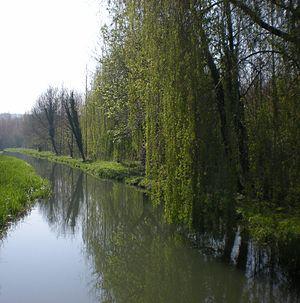
la brêche à Breuil-le-Sec
Breuil-le-Sec est une commune française située dans le département de l'Oise, en région Hauts-de-France.
La Brêche ou Brèche est une petite rivière française, située dans le département de l'Oise, en ancienne région Picardie, intégrée dans les Hauts-de-France, et un sous-affluent de la Seine par l'Oise.